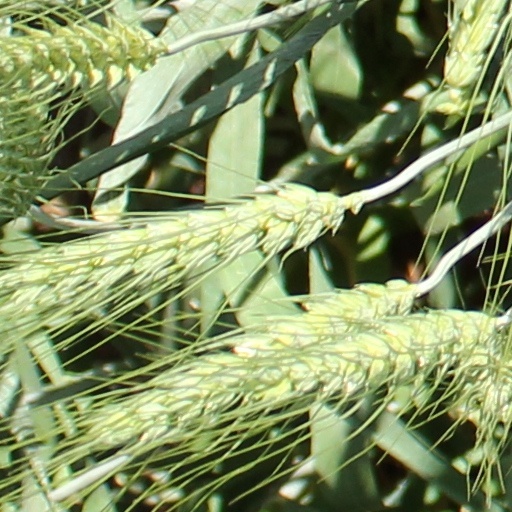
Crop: wheat